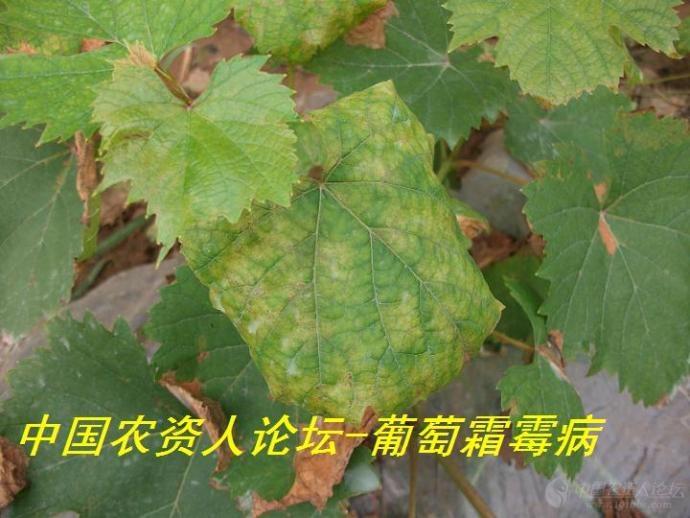
Plant: Grape
Disease: grape downy mildew